Emilie Bullowa

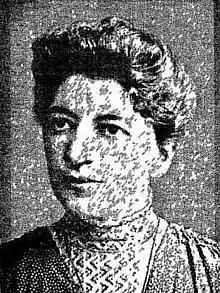

Emilie Moritz Bullowa (1869 – October 25, 1942) was an American lawyer. She was the first president of the National Association of Women Lawyers. After graduating from the Law College of New York University in 1900, she established a law firm with her brother, specializing in admiralty law. She advocated for women's equality and was a member of the Women Lawyers Association and the Women's City Club of New York. She served on the board of the New York Medical College and Hospital for Women and was its president from 1921 to 1942.